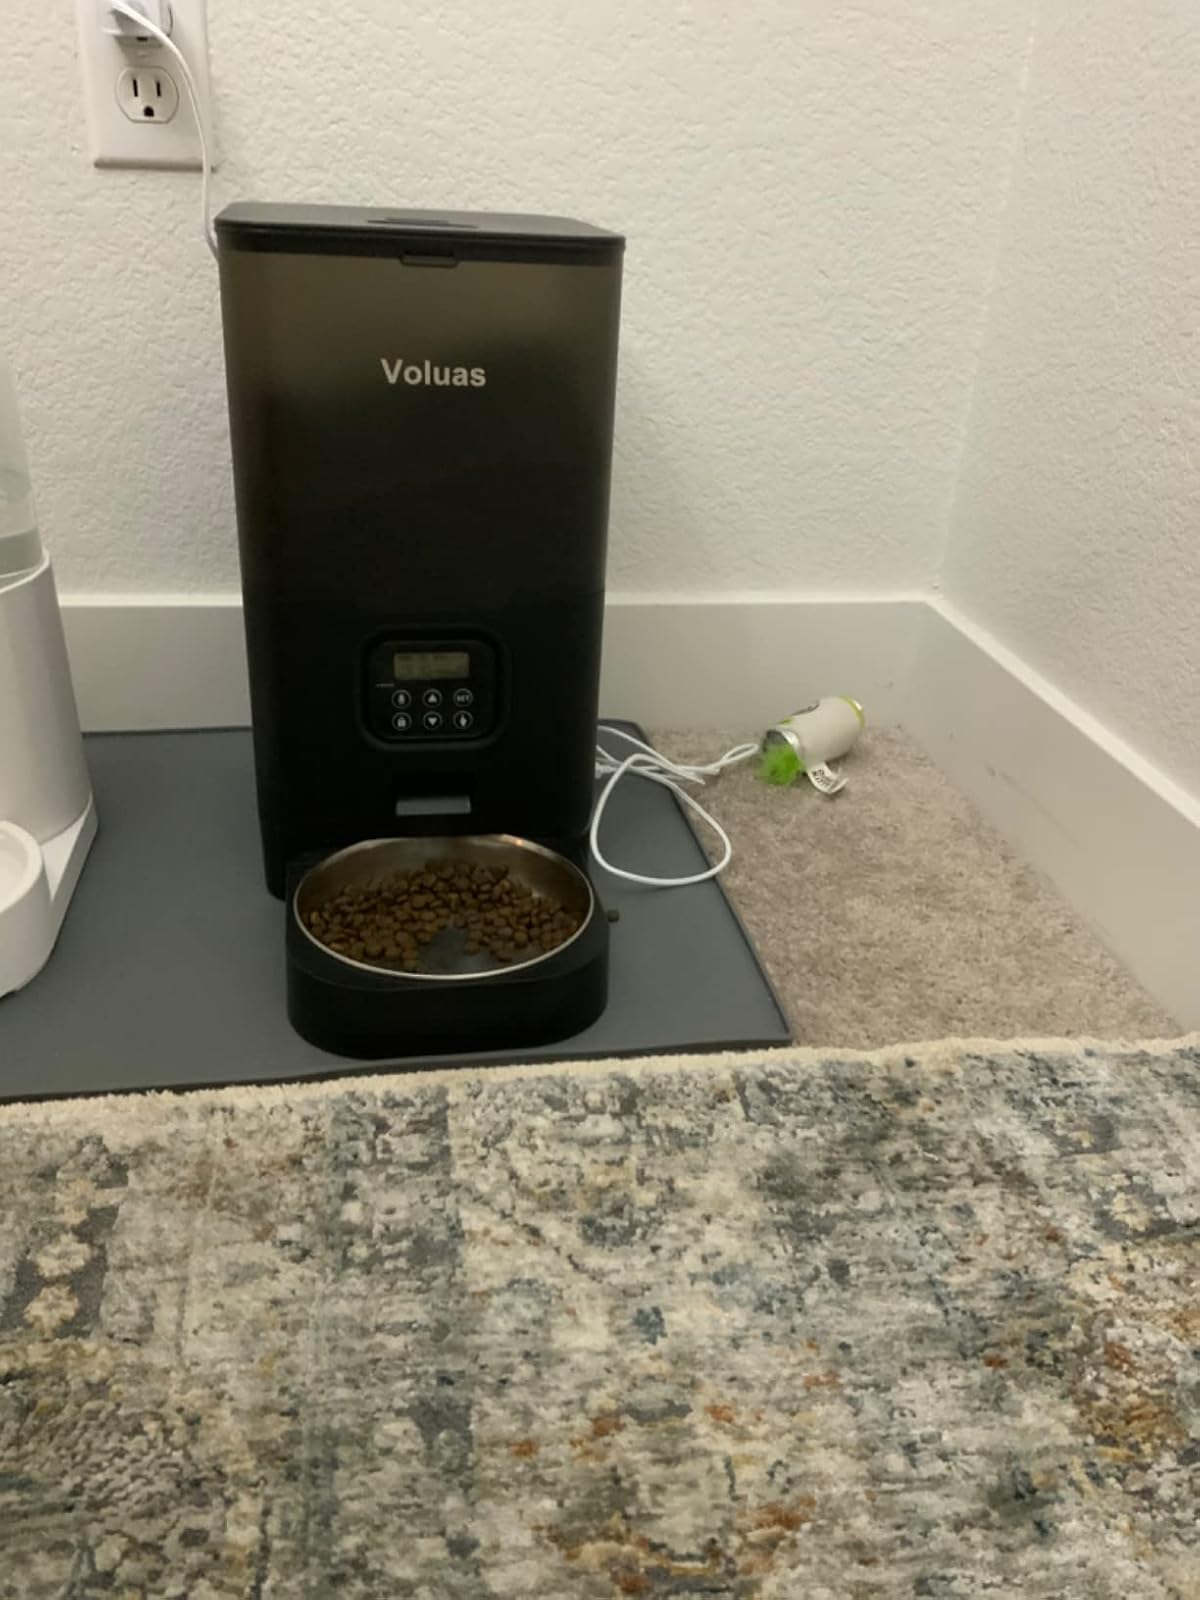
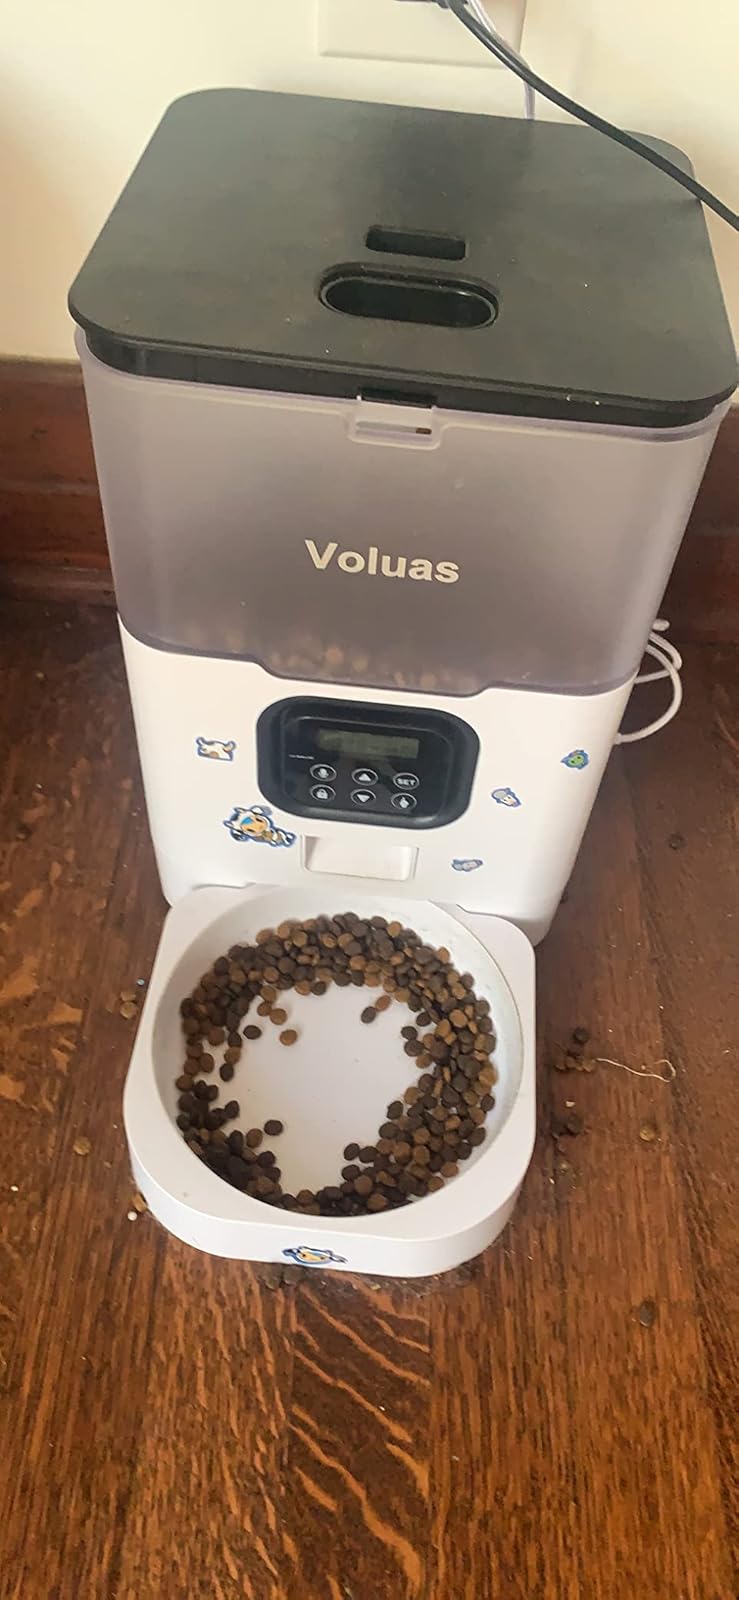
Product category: items_feeder
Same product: no